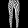
Label: Trouser